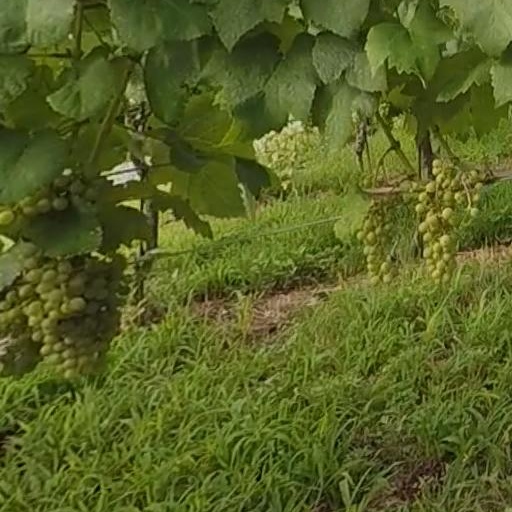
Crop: grape